Hattie M. Strong Residence Hall

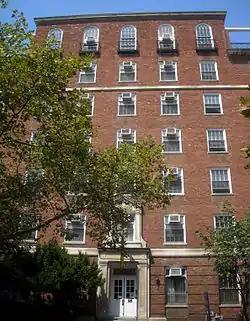

Hattie M. Strong Residence Hall is a women's dormitory on the campus of George Washington University in Washington, D.C. It was listed on the District of Columbia Inventory of Historic Sites in 1987 and on the National Register of Historic Places in 1991.